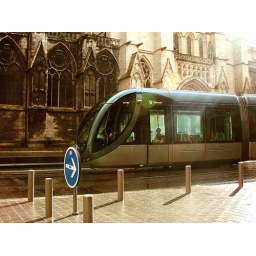
The old and the new... The rain and the sun... A new street car quietly moves along the street in Bordeaux, France. 0154-0206